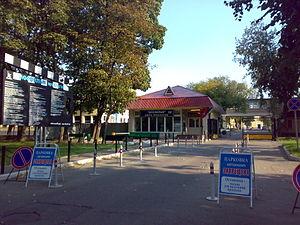
Le cinéma russe et soviétique fut pendant longtemps un des plus importants du cinéma européen. Il a connu une importante crise durant les années 1990 et compte, depuis le milieu des années 2000, de nouveau parmi les cinématographies européennes les plus prolifiques.
Mosfilm est une société de production cinématographique fondée en 1920, après la nationalisation des moyens de production soviétiques. C'est aussi un très grand village cinématographique situé à Moscou, au lieu-dit colline des moineaux.